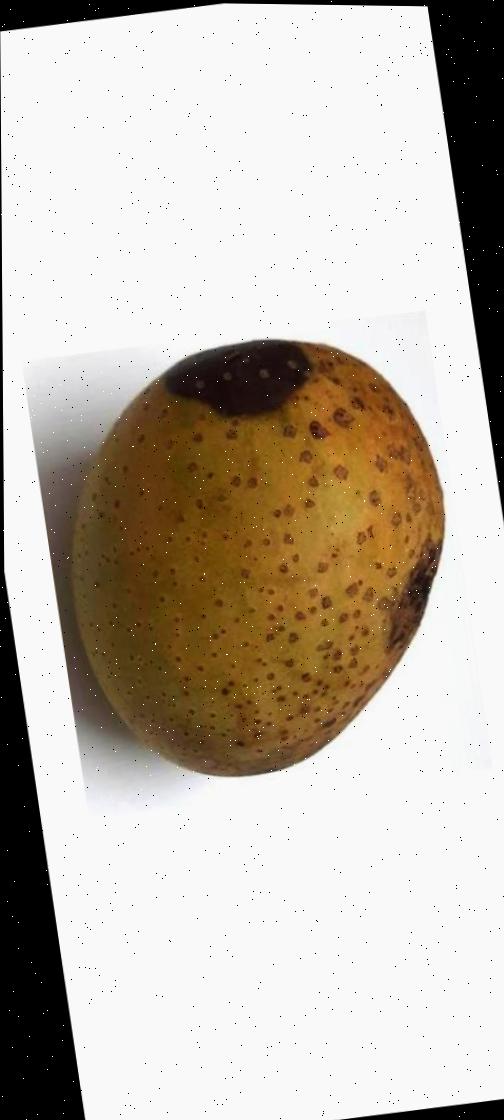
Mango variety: Gourmoti